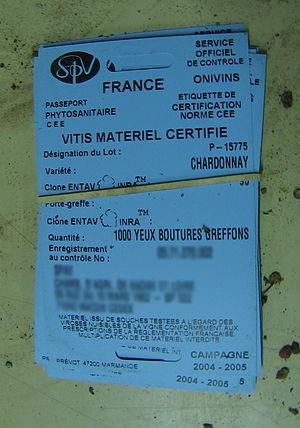
Etiquettes de greffons
La pépinière viticole en Californie, qui peut produire annuellement des plants de vigne pour replanter jusqu'à 10 500 hectares a été pendant longtemps excédentaire puisque le renouvellement ne se faisait que sur une moyenne de 3 500 hectares. Elle a dû faire face à une crise sans précédent au cours des années 1990, quand le vignoble californien a subi une attaque massive de phylloxéra mettant en péril les vignes de Napa Valley, de Sonoma Valley et des Carneros.
La pépinière viticole est une branche de la viticulture qui fournit aux professionnels un matériel viticole certifié dans le secteur bois et plants de vigne. Cette activité a pris naissance à la suite de l'apparition du phylloxéra en France puis en Europe.
Un pépiniériste viticole est un viticulteur qui s'est spécialisé dans le greffage et la multiplication des bois et plants de vigne pour les commercialiser auprès des autres professionnels de la viticulture.
En agriculture, le greffage est un mode de reproduction végétative qui consiste à implanter dans les tissus d'une plante un bourgeon ou un fragment quelconque, prélevé sur une autre plante ou de la même plante, pour que celui-ci continue à croître en faisant corps avec la première. La greffe est le résultat de cette opération.